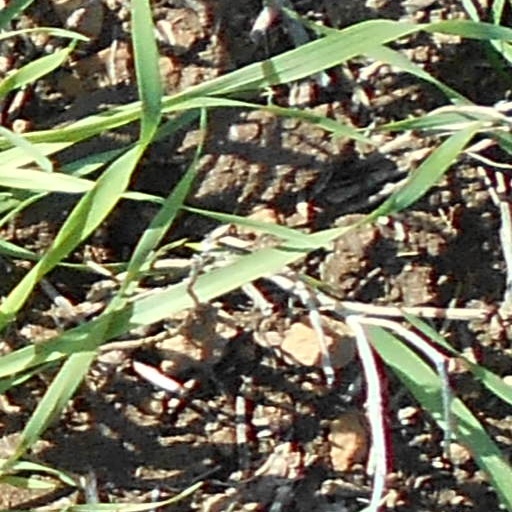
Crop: wheat